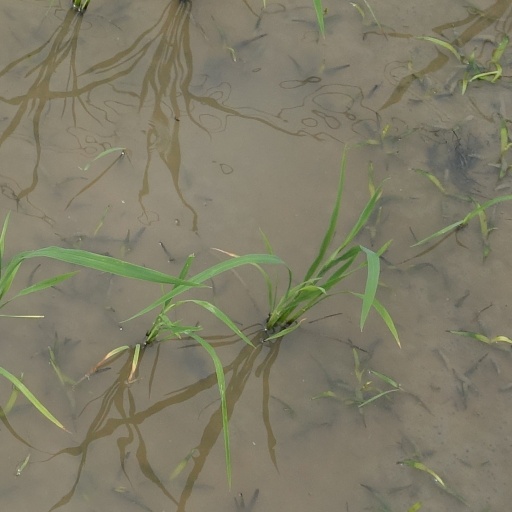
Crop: rice